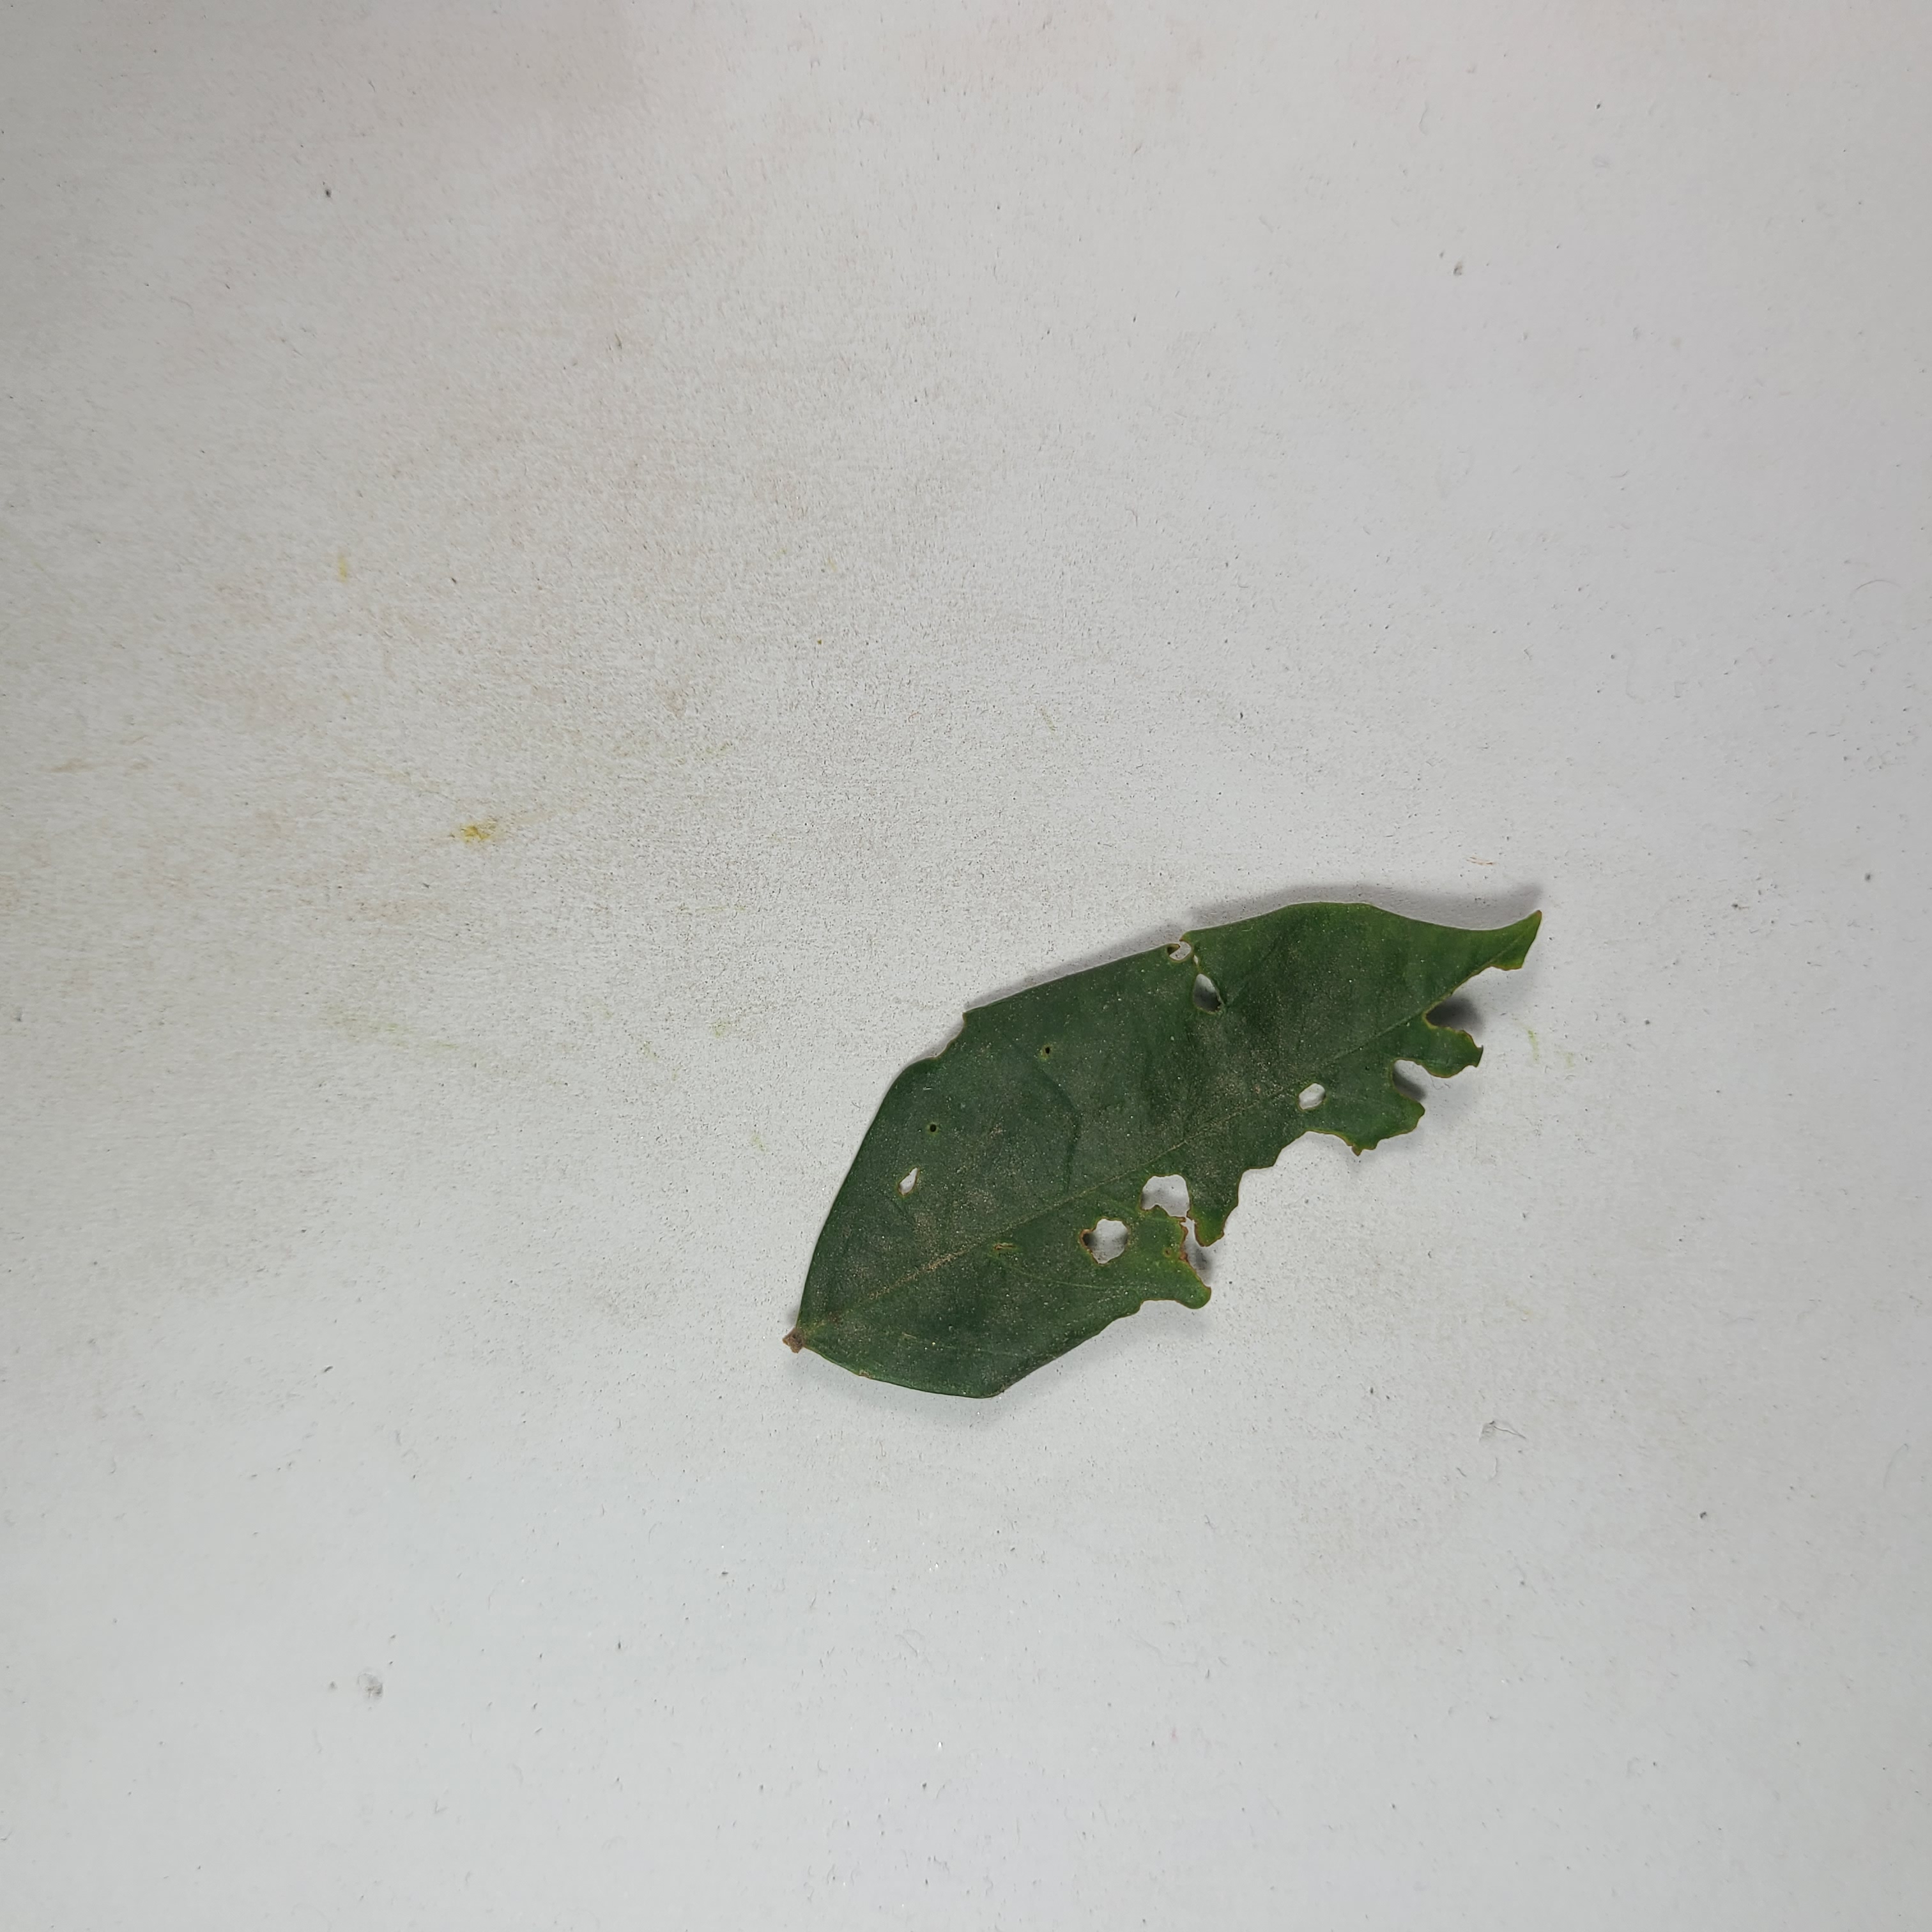
Label: Insect Hole leaves